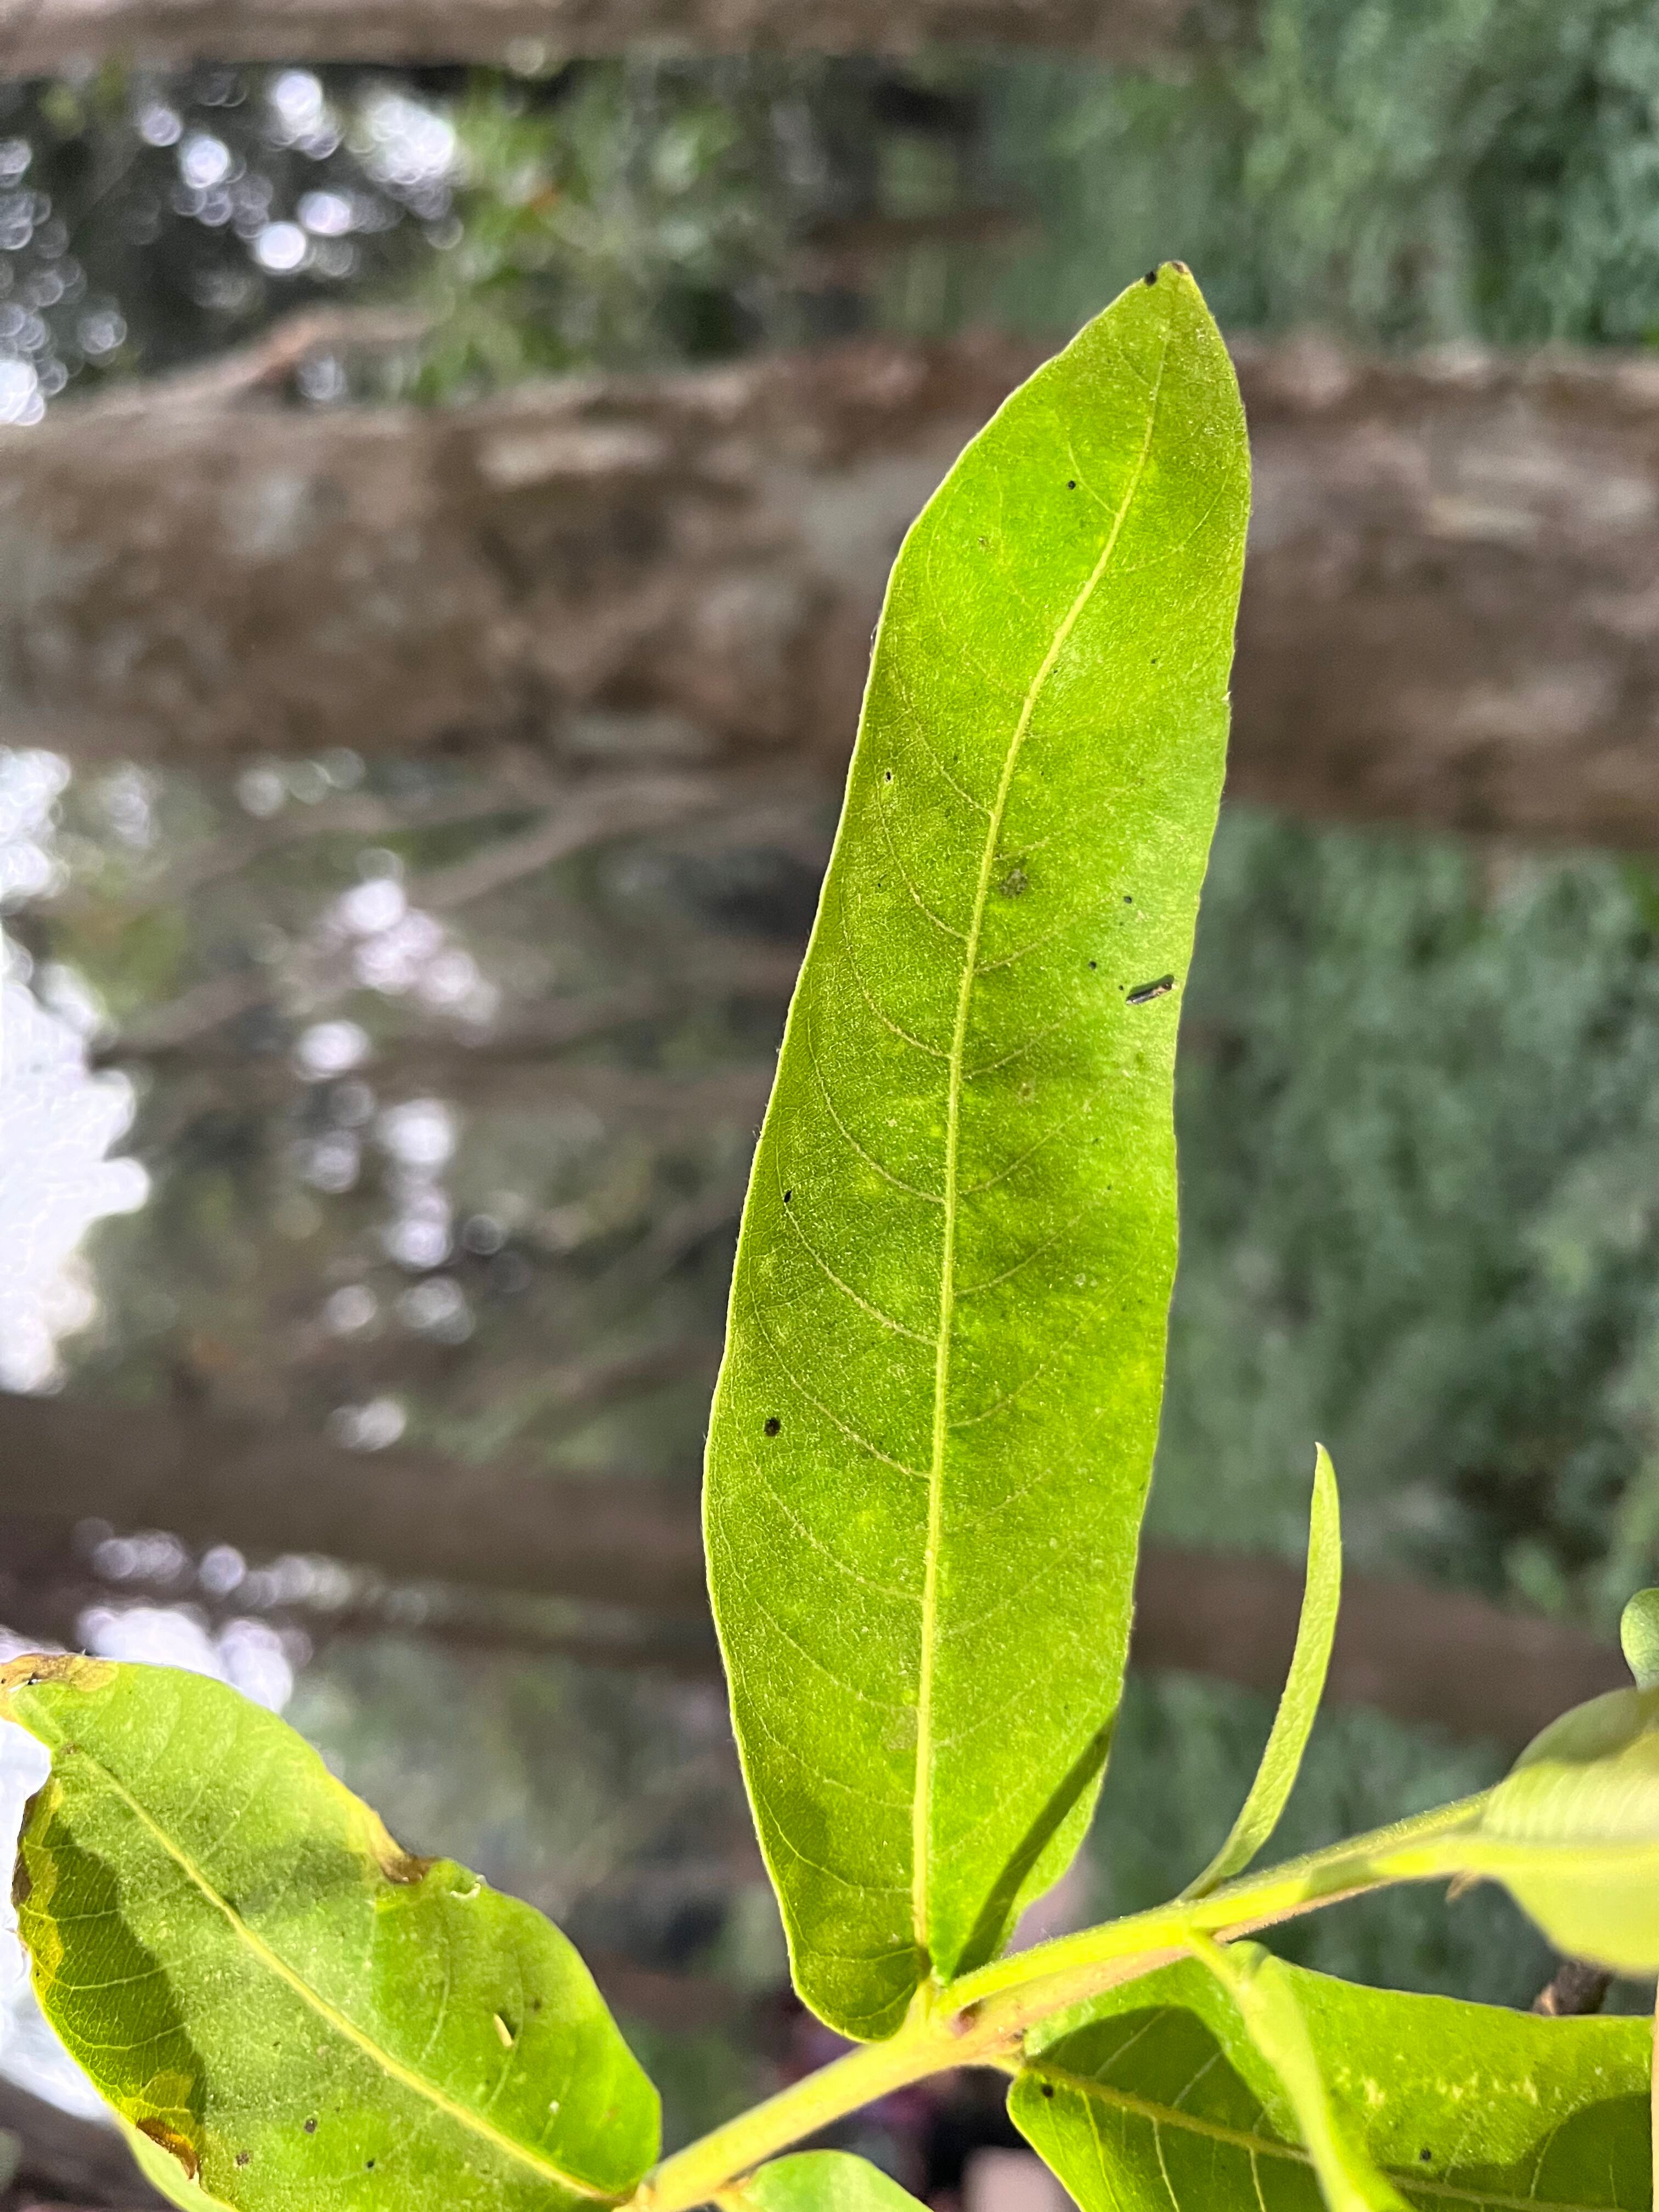
Plant species: terminalia-arjuna